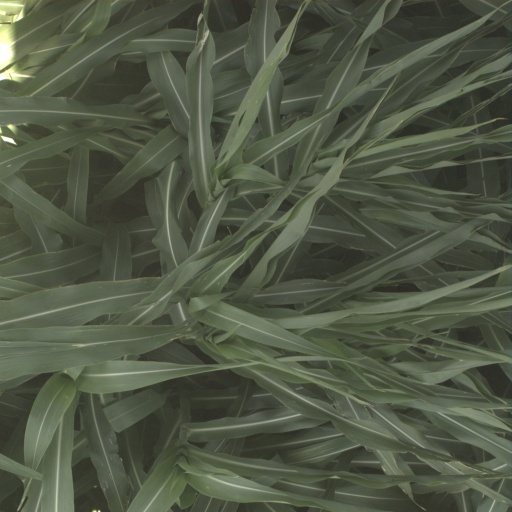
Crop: sorghum